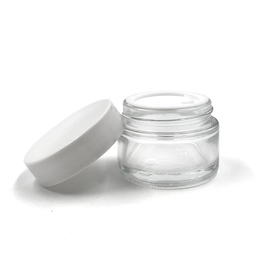
Label: glass